Martyrs of Gorkum

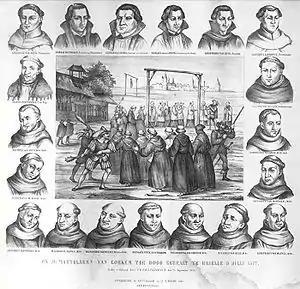
19 Martyrs of Gorcum

The Martyrs of Gorkum were a group of 19 Dutch Catholic clerics, secular and religious, who were hanged on 9 July 1572 in the town of Brielle by militant Dutch Calvinists during the 16th-century religious wars—specifically, the Dutch Revolt against Spanish rule, which developed into the Eighty Years' War.